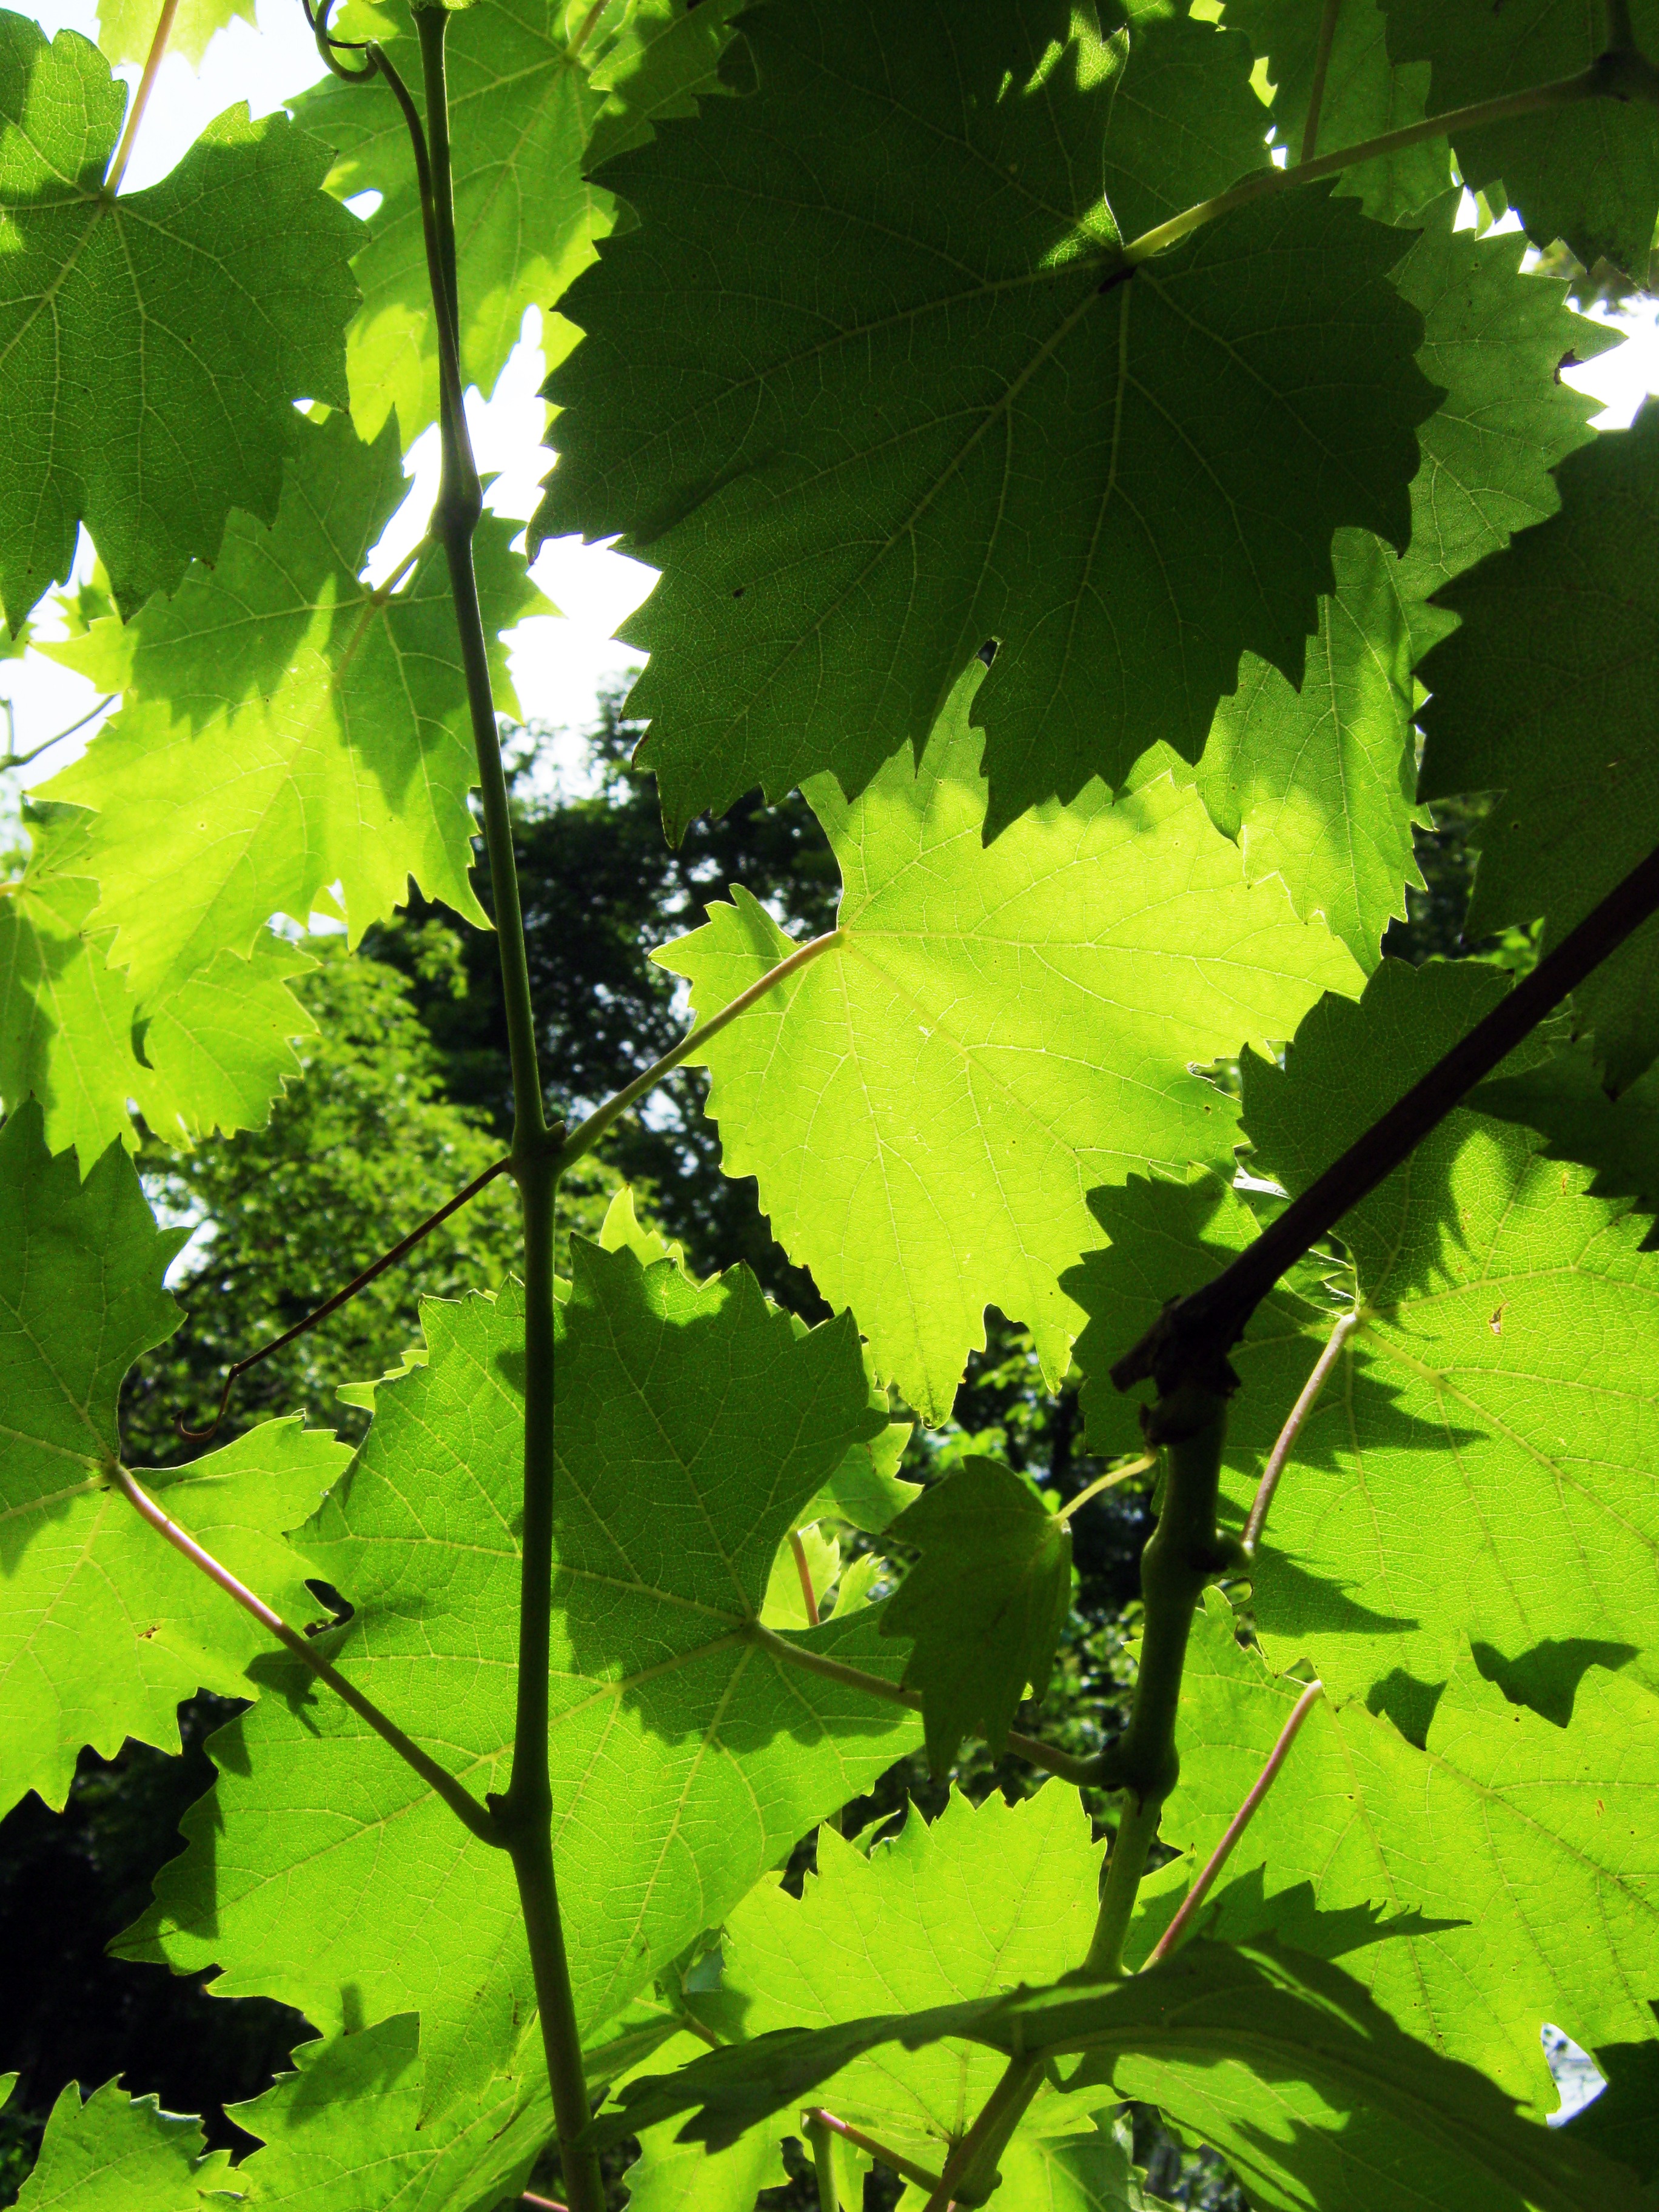
tree, branch, light, plant, grape, wine, sunlight, leaf, food, green, produce, autumn, botany, maple tree, leaves, sunny, background, bright, deciduous, hell, friendly, vine leaves, flowering plant, vitis, maidenhair tree, grape leaves, woody plant, land plant, grapevine family